Red (play)

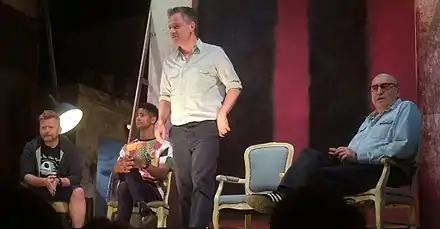
Christopher Oram, Alfred Enoch, Michael Grandage, Alfred Molina on the set of "Red" at Wyndham's Theatre, 2018

The third production of "Red" was – at Logan's insistence – put on by the South Australian amateur theatre company Independent Theatre in 2011, at The Space, in Adelaide's Festival Centre. David Roach (who also designed the set) played Rothko, and Paul-William Mawhinney took the role of Ken. The play received good reviews.